Pedro de Freitas Branco

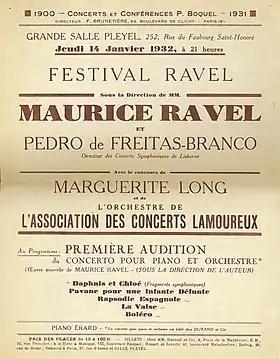
Handbill for concert giving details of venue, performers and programme

Branco was born in Lisbon, and studied music with Tomás Vaz de Borba and Luís de Freitas Branco (his elder brother). He founded the Portuguese Opera Company in 1926, and conducted the state symphony orchestra from 1934.